Iford, East Sussex

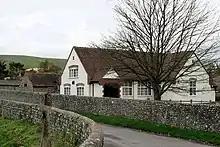
Iford Hall with a meridian sundial

Swanborough Hill is the northern most peak of the parish and borders Kingston near Lewes. The hill itself was not named after swans. The name came from the Saxon ‘swan’, as in ‘swain’ and so its origin is not the ‘swan’s hill’, but the ‘herdsman’s hill’. It once had a barrow field, including a cluster of small Saxon tumps, but it has been intensively farmed since the war, ploughed and sprayed with agro-chemicals. The tumps and ancient vegetation are now gone. In summer, now, the ragwort has taken hold, sometimes in dense patches.